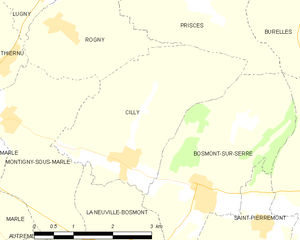
Carte des communes françaises: Cilly